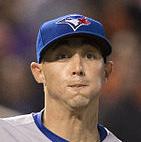
Age: 22